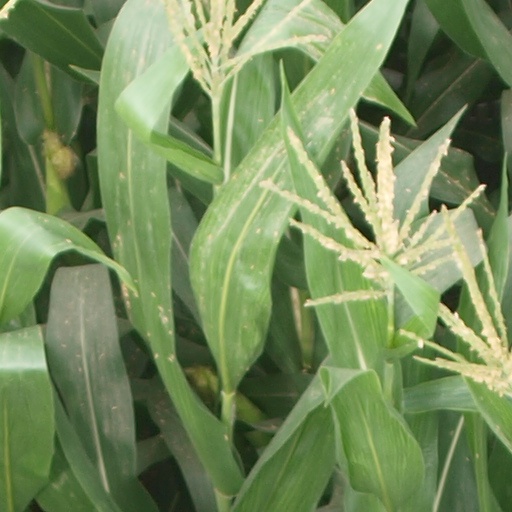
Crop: maize; corn